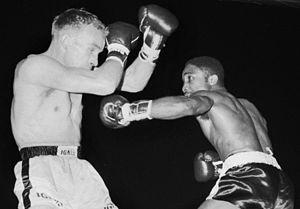
David Schultz Moore, dit Davey Moore, est un boxeur américain né le 1ᵉʳ novembre 1933 à Lexington et mort le 23 mars 1963 à Los Angeles suite aux blessures reçues lors de son combat contre Sugar Ramos deux jours plus tôt.
Olli Mäki est un boxeur finlandais né le 22 décembre 1936 à Kokkola en Finlande et mort le 6 avril 2019 à Kirkkonummi en Finlande.
Olli Mäki est un film dramatique finlandais en noir et blanc écrit et réalisé par Juho Kuosmanen et sorti en 2016.